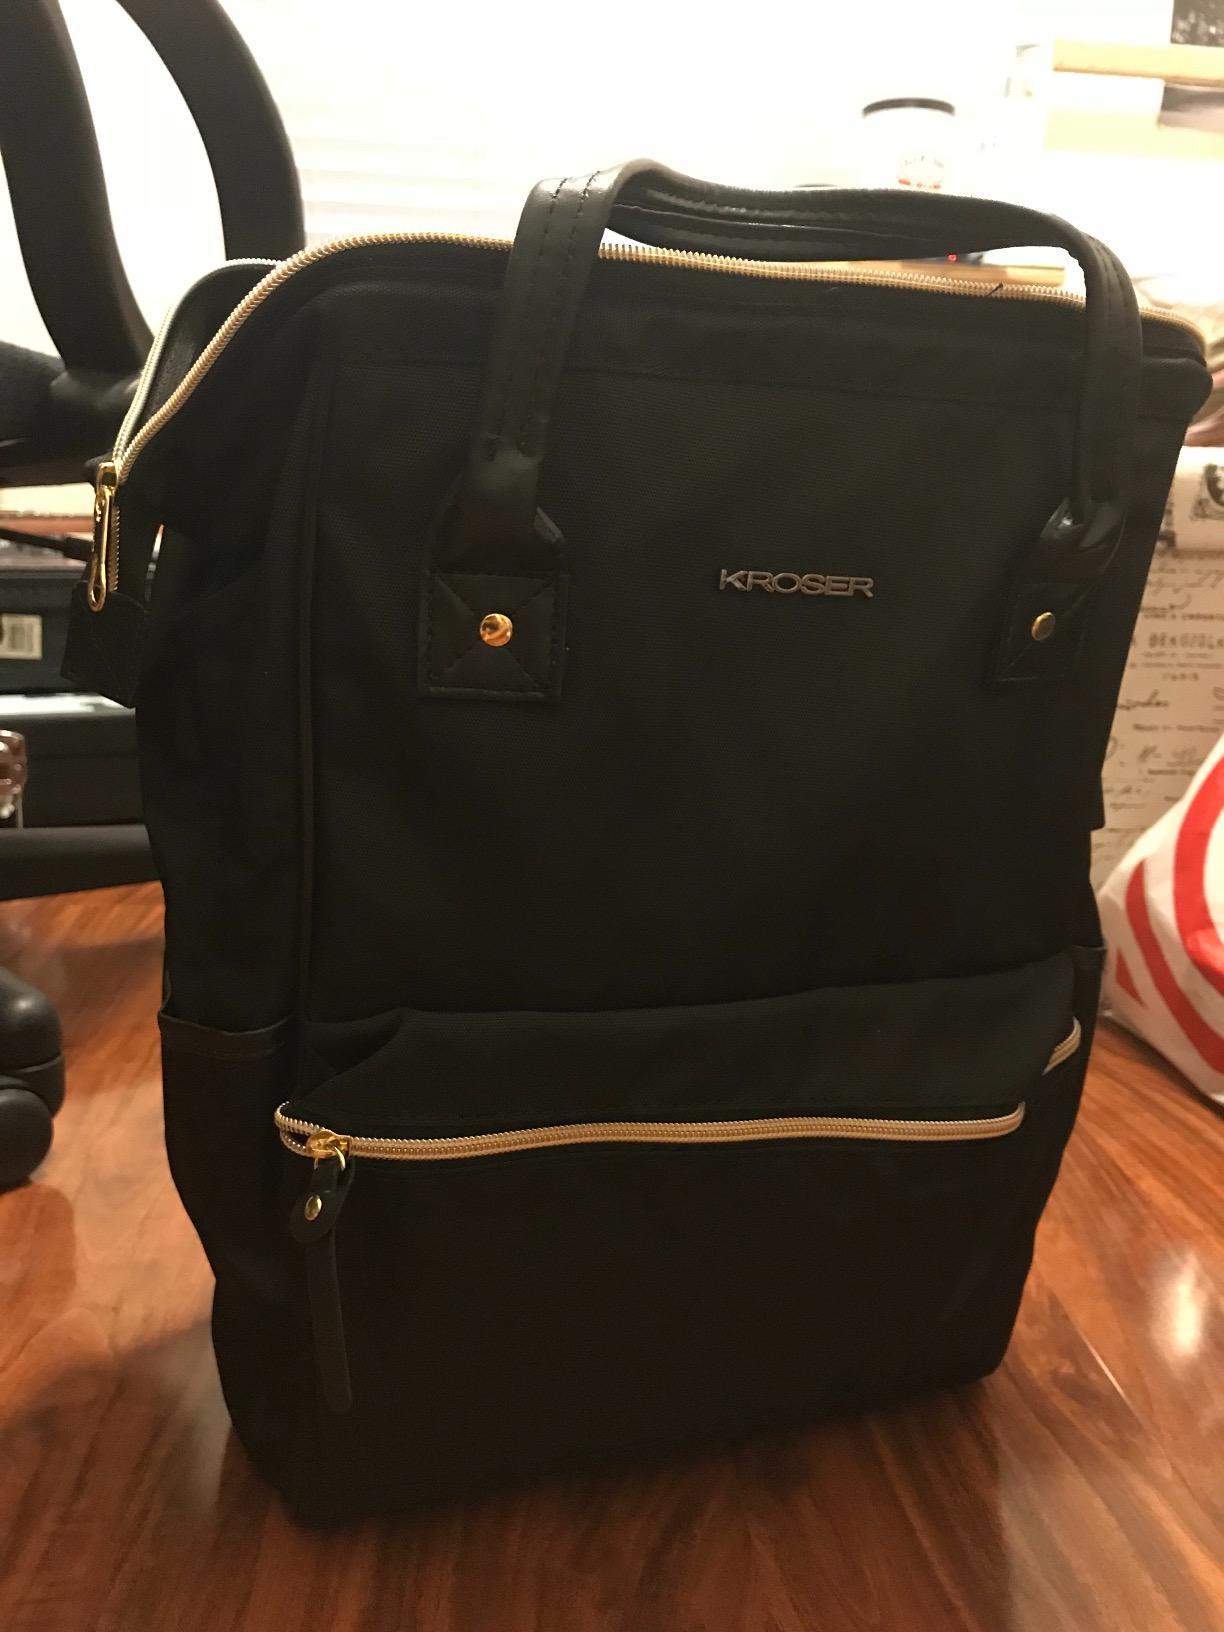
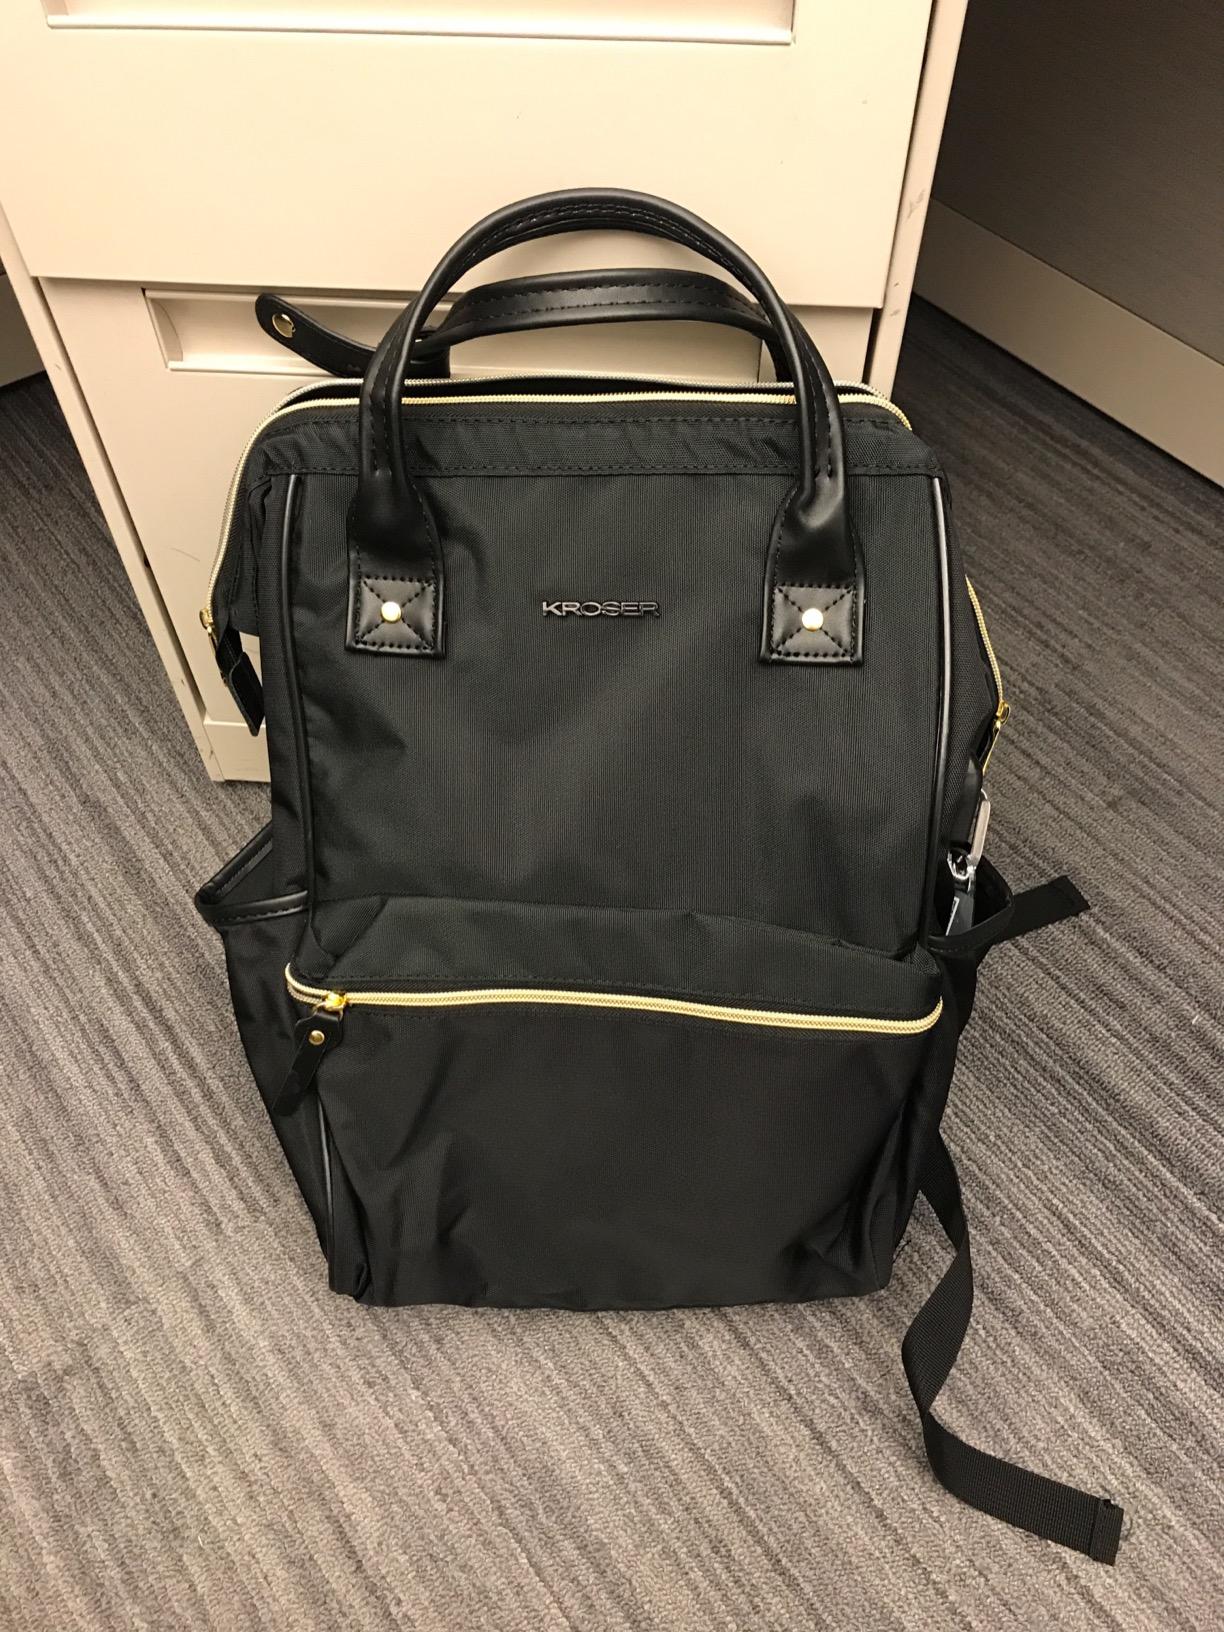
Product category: bag
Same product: yes